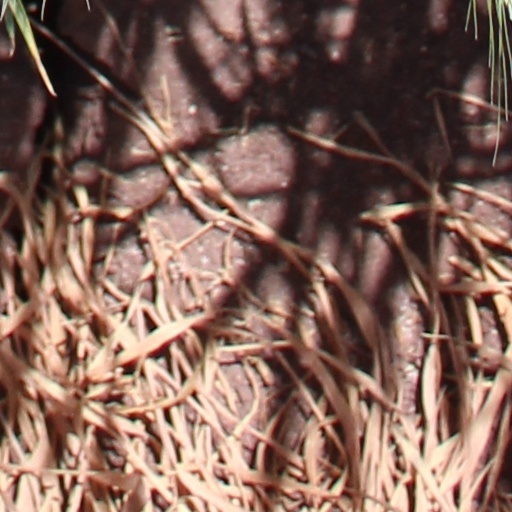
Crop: wheat